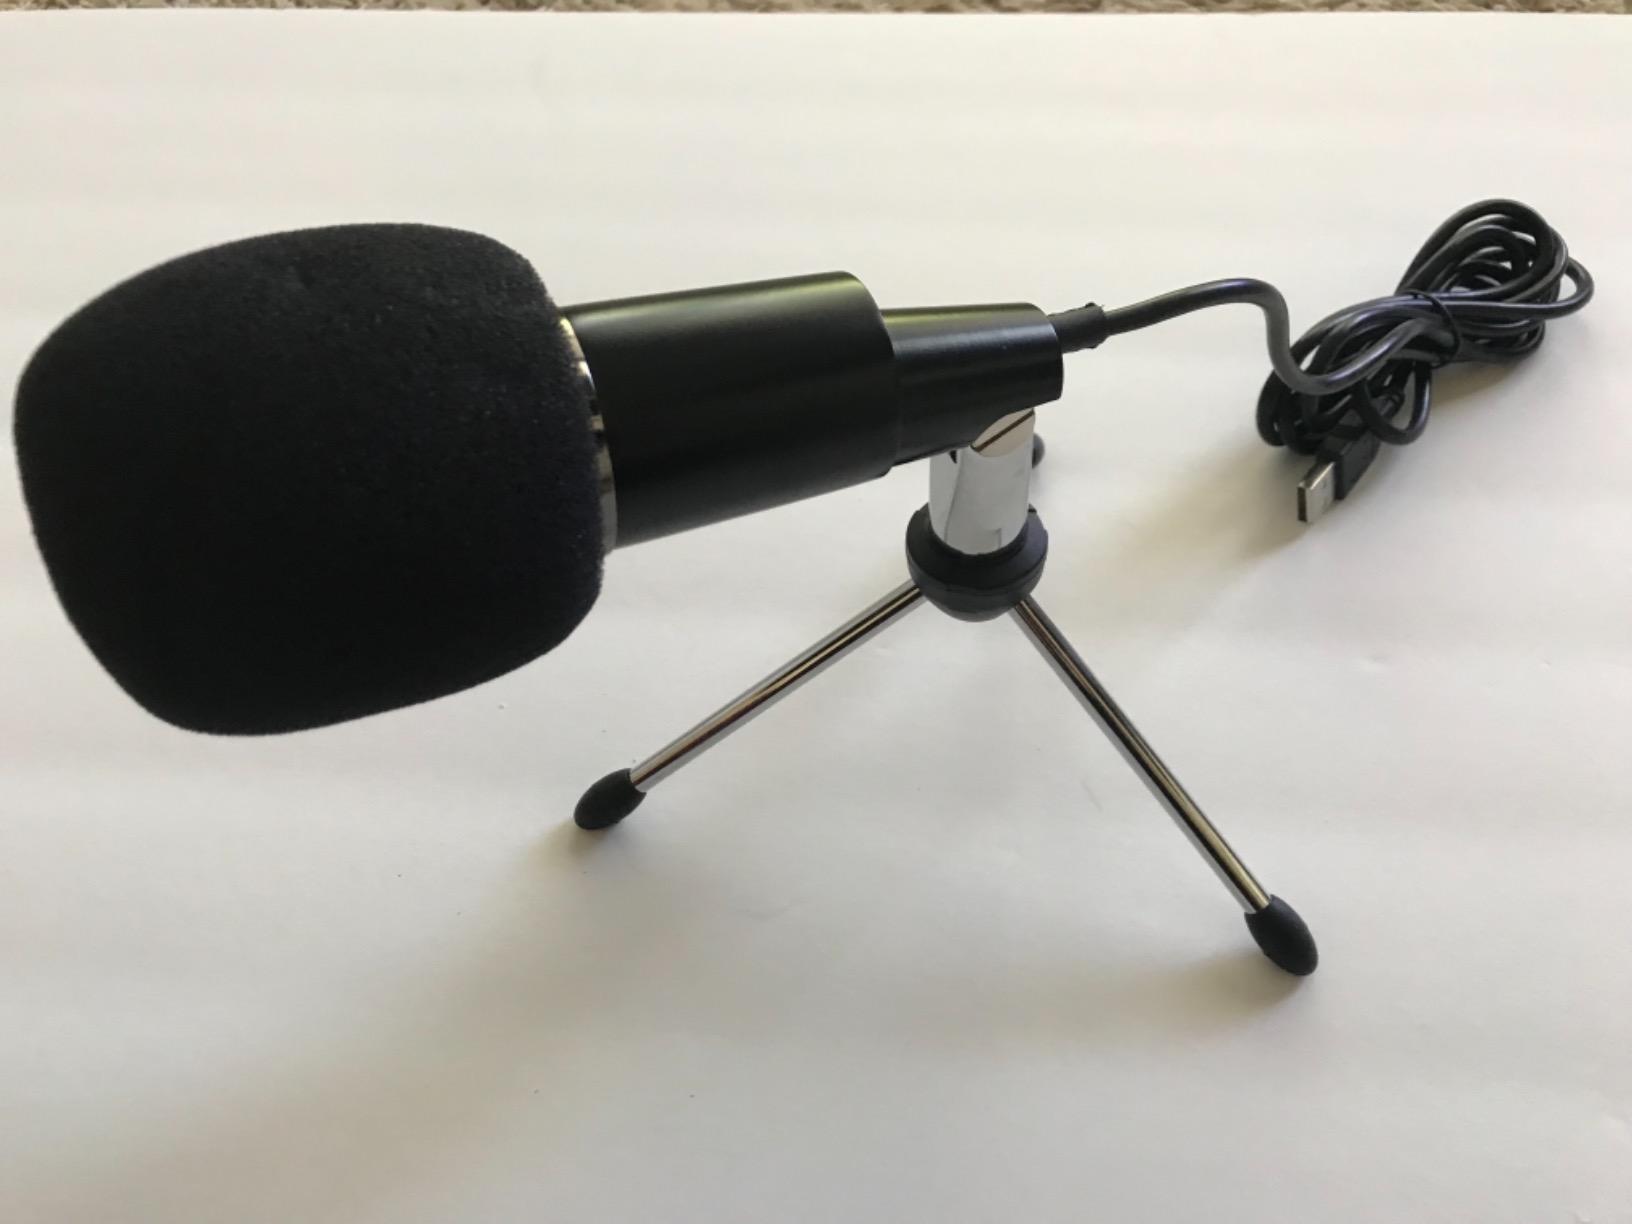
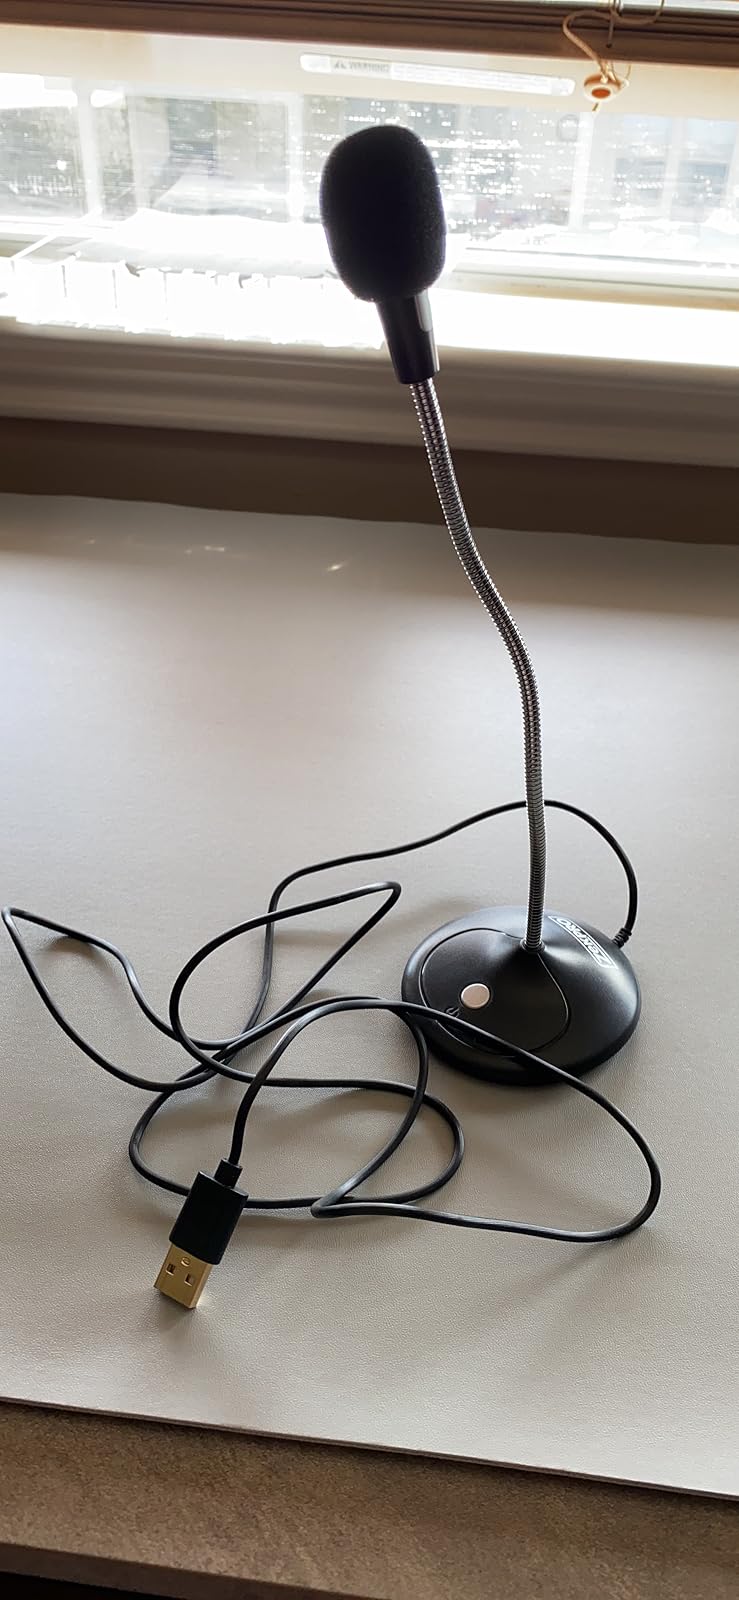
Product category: microphone
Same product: no